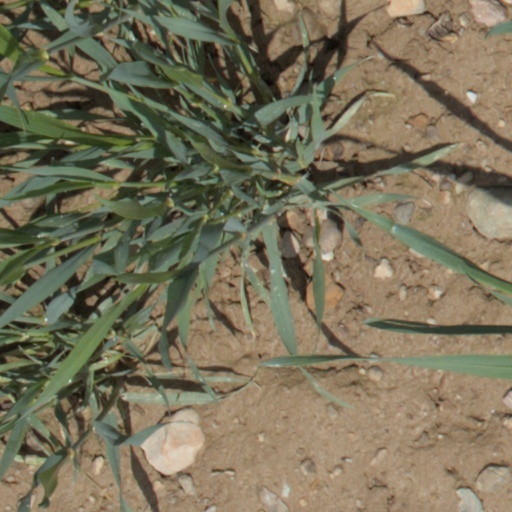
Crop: wheat